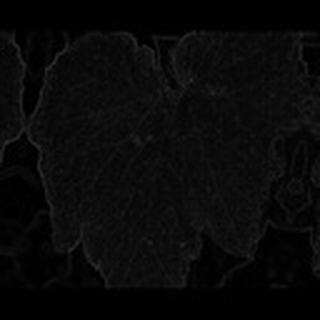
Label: cotton_powdery_mildew